Chinese Canadians in the Greater Toronto Area

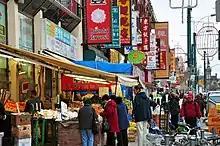
Chinatown, Toronto

The Chinese Canadian community in the Greater Toronto Area was first established around 1877, with an initial population of two laundry owners. While the Chinese Canadian population was initially small in size, it dramatically grew beginning in the late 1960s due to changes in immigration law and political issues in Hong Kong. Additional immigration from Southeast Asia in the aftermath of the Vietnam War and related conflicts and a late 20th century wave of Hong Kong immigration led to the further development of Chinese ethnic enclaves in the Greater Toronto Area. The Chinese established many large shopping centres in suburban areas catering to their ethnic group. There are 679,725 Chinese in the Greater Toronto Area as of the 2021 census, second only to New York City for largest Chinese community in North America.